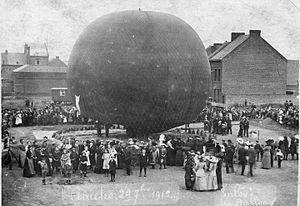
Saint Laurent- fête des verriers le 29-7-1912
Aniche est une commune française située dans le département du Nord, en région Hauts-de-France.
L'activité de verrerie en Nord-Pas-de-Calais remonte à l'année 1599. Il en reste toujours sept en activité en 2014, trois musées ou centre de mémoire dédiés au thème du verre.